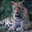
Label: leopard